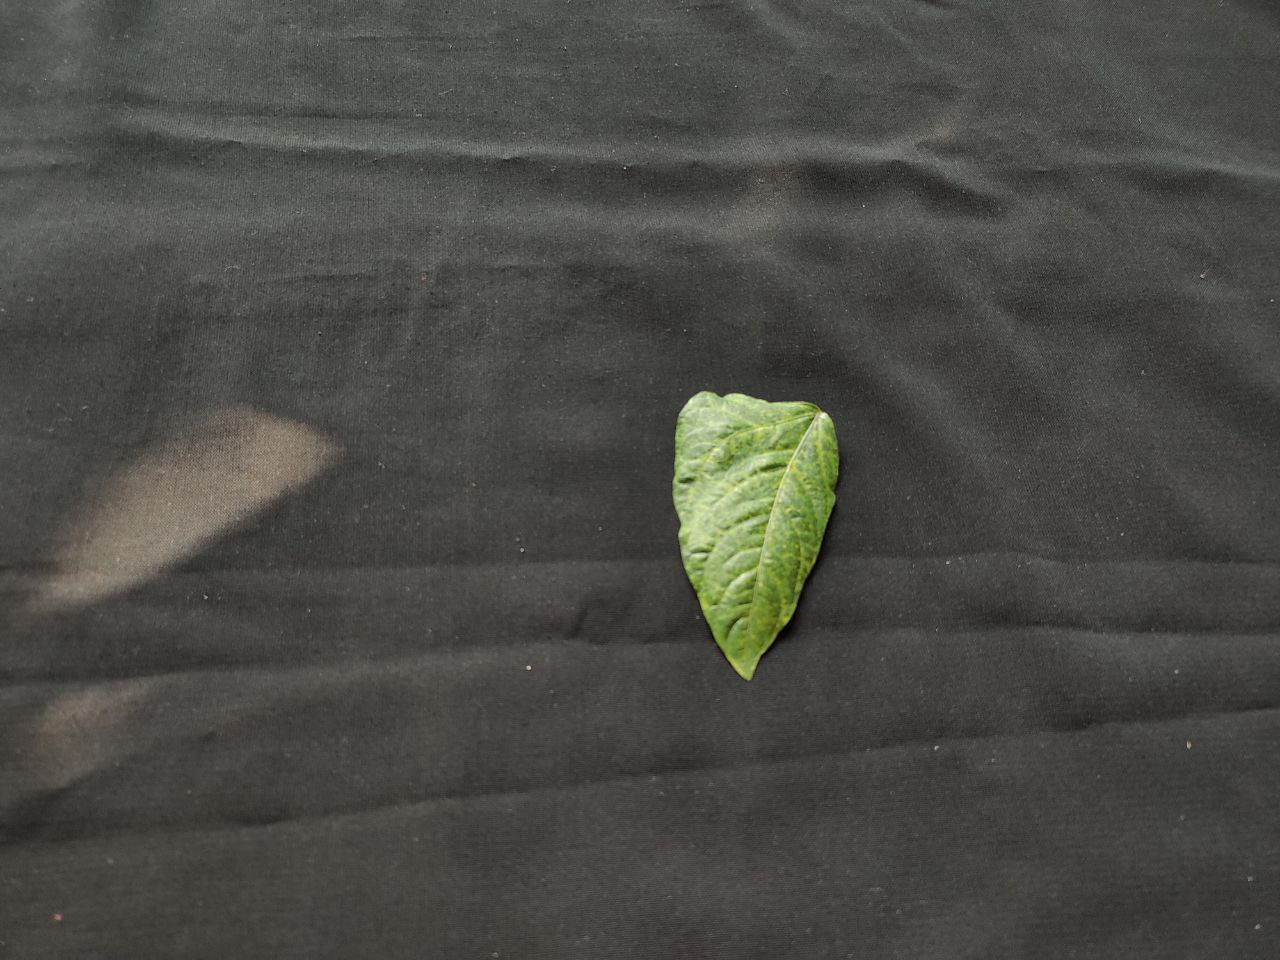
Crop: cowpea
Leaf condition: Mosaic Virus